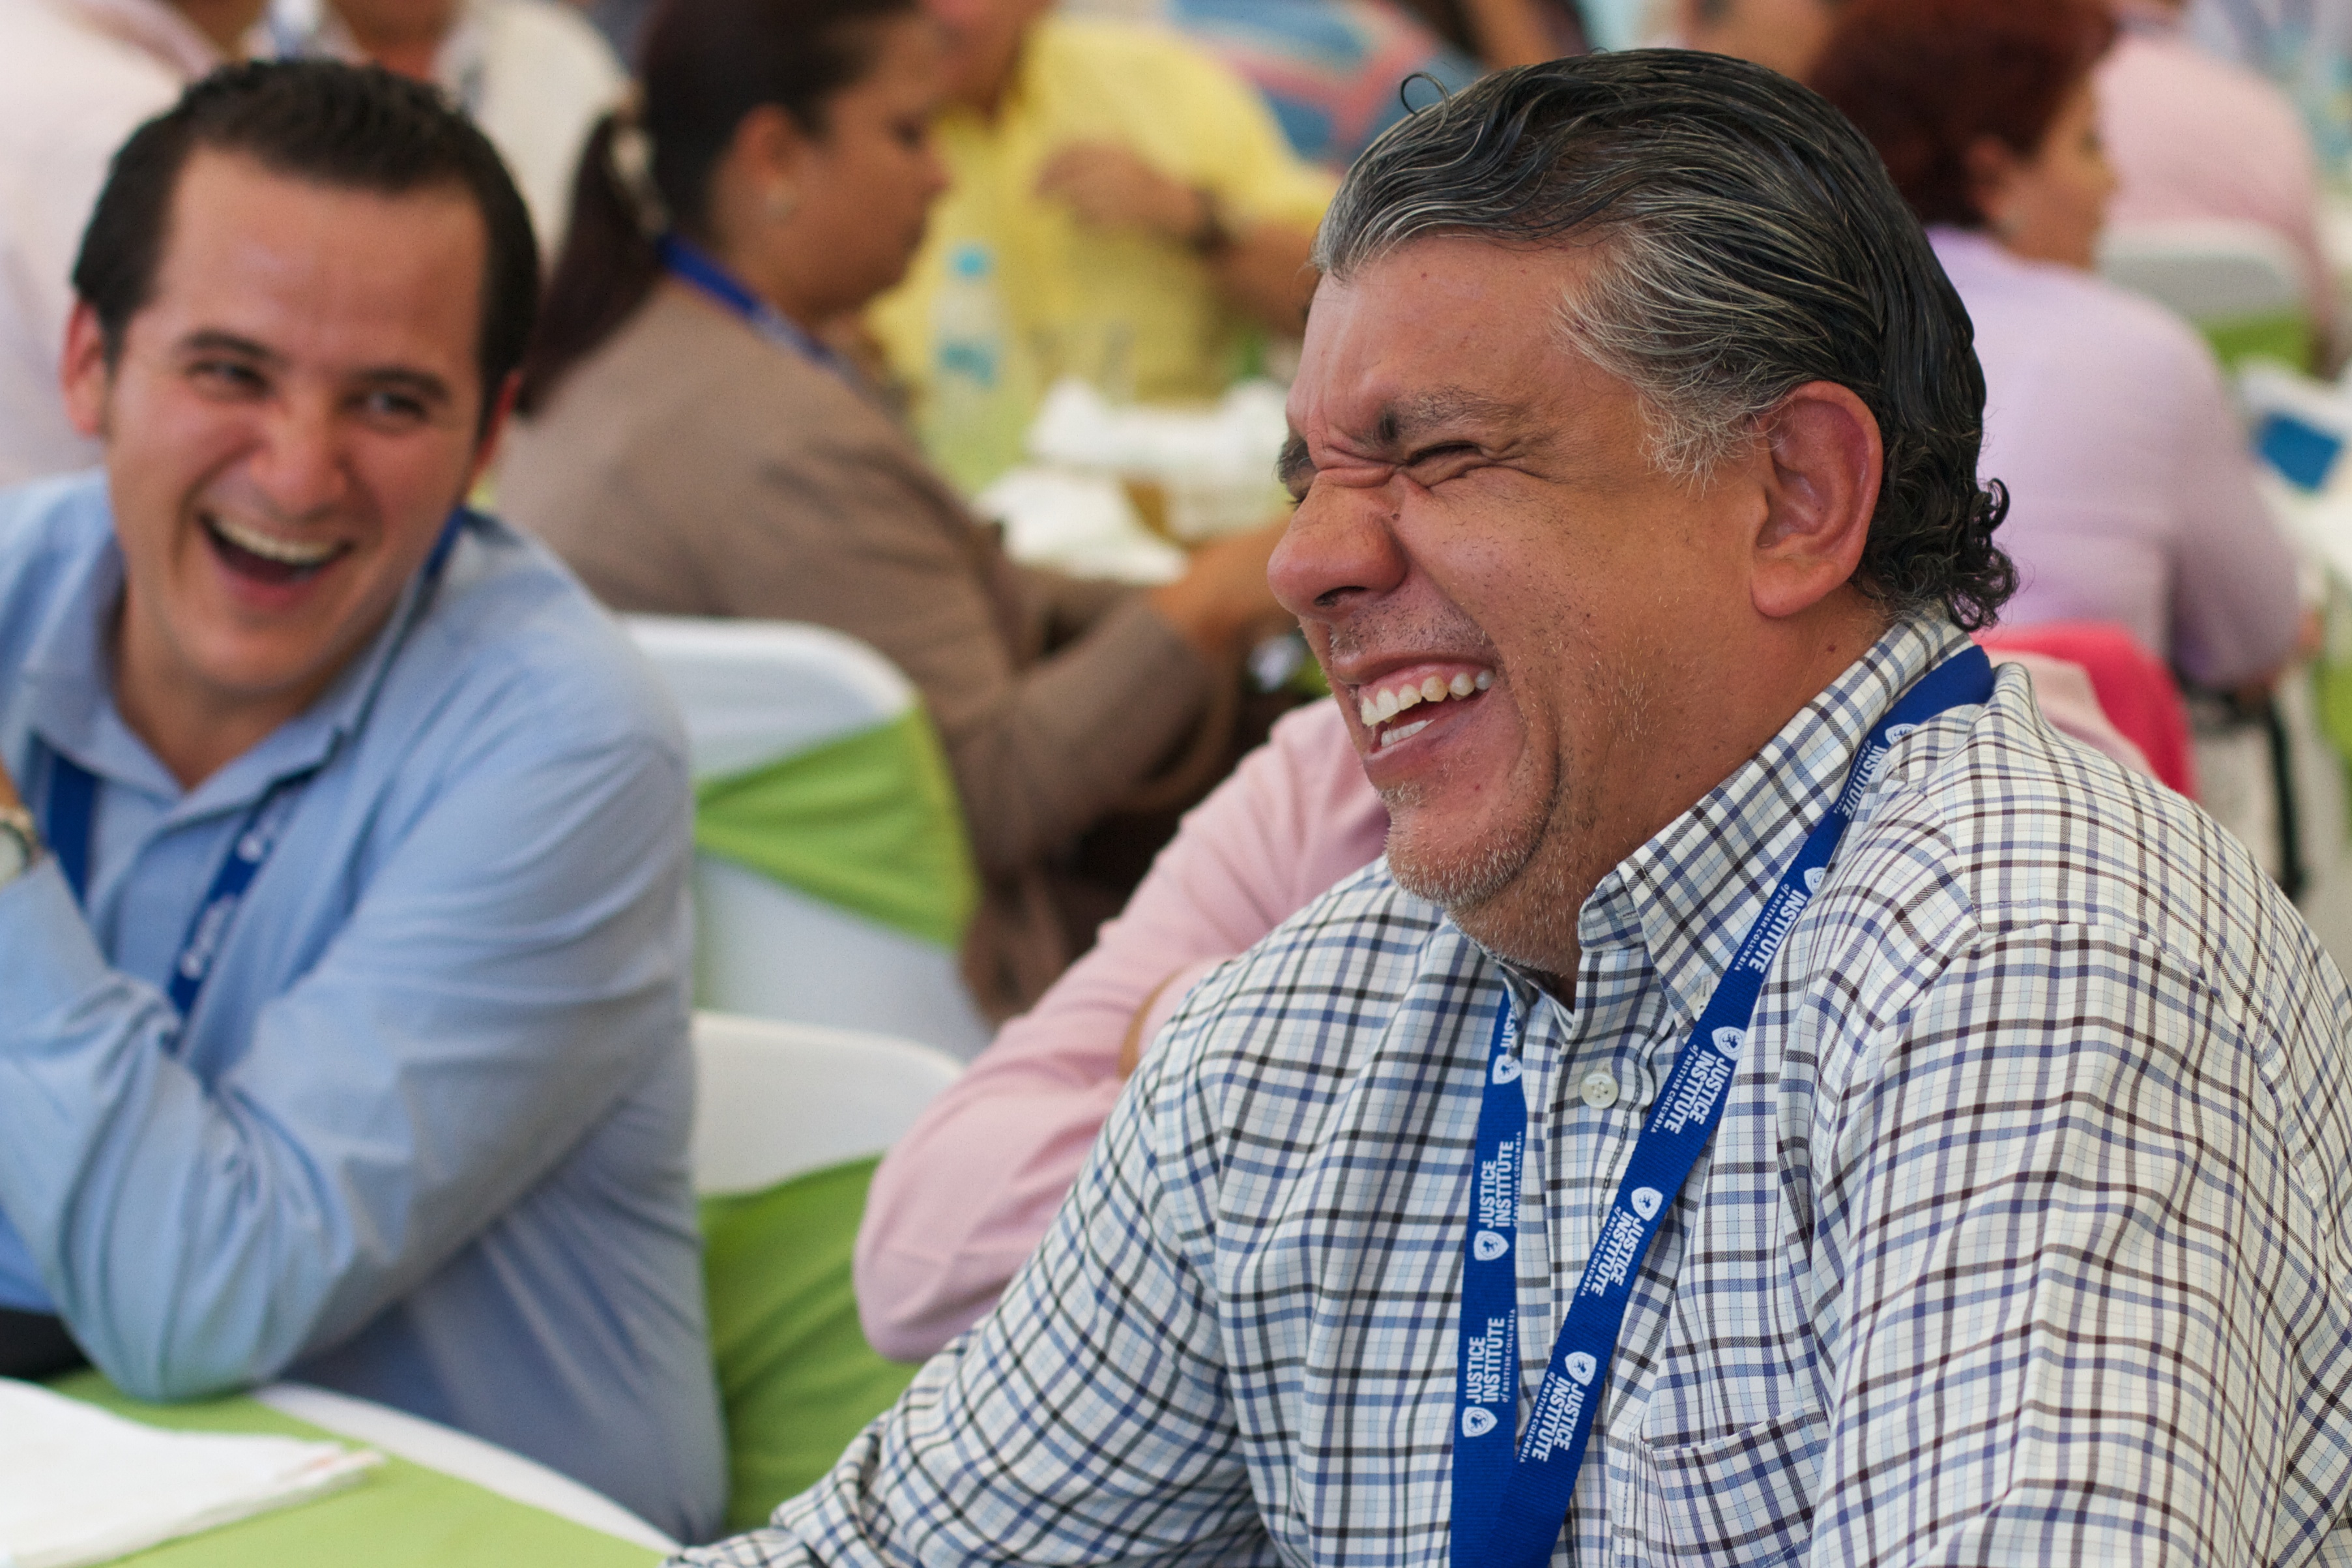
person, people, community, senior citizen, udgagora